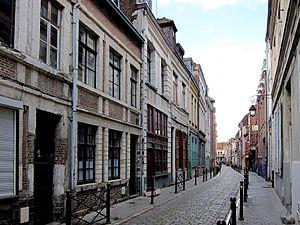
La rue Doudin dans le Vieux-Lille à Lille (Nord). Étymologie: Citée dans les Charles du XVe Siècle sous le nom de rue de Houdaing et du XVIIe Siècles sous le nom de Houdin.
La rue Doudin est une voie publique urbaine de la commune de Lille dans le département français du Nord située dans le quartier du Vieux-Lille
Le Vieux-Lille est un quartier situé au nord de Lille. C'est le quartier le plus riche en constructions antérieures au XIXᵉ siècle. Il conserve encore de nombreuses rues pavées et quelques traces des canaux qui sillonnaient la ville aux siècles passés. Il est peuplé par 20.000 habitants.